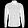
Label: Shirt